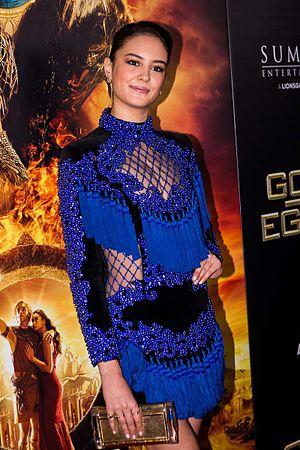
Courtney Eaton, née Olivia Courtney Eaton le 6 janvier 1996 à Bunbury, est une mannequin et actrice australienne.